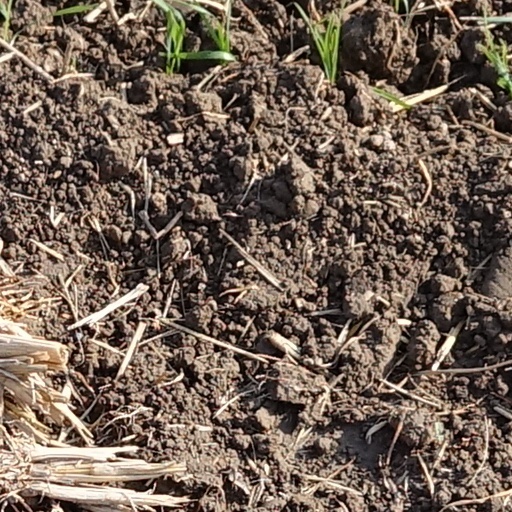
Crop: wheat